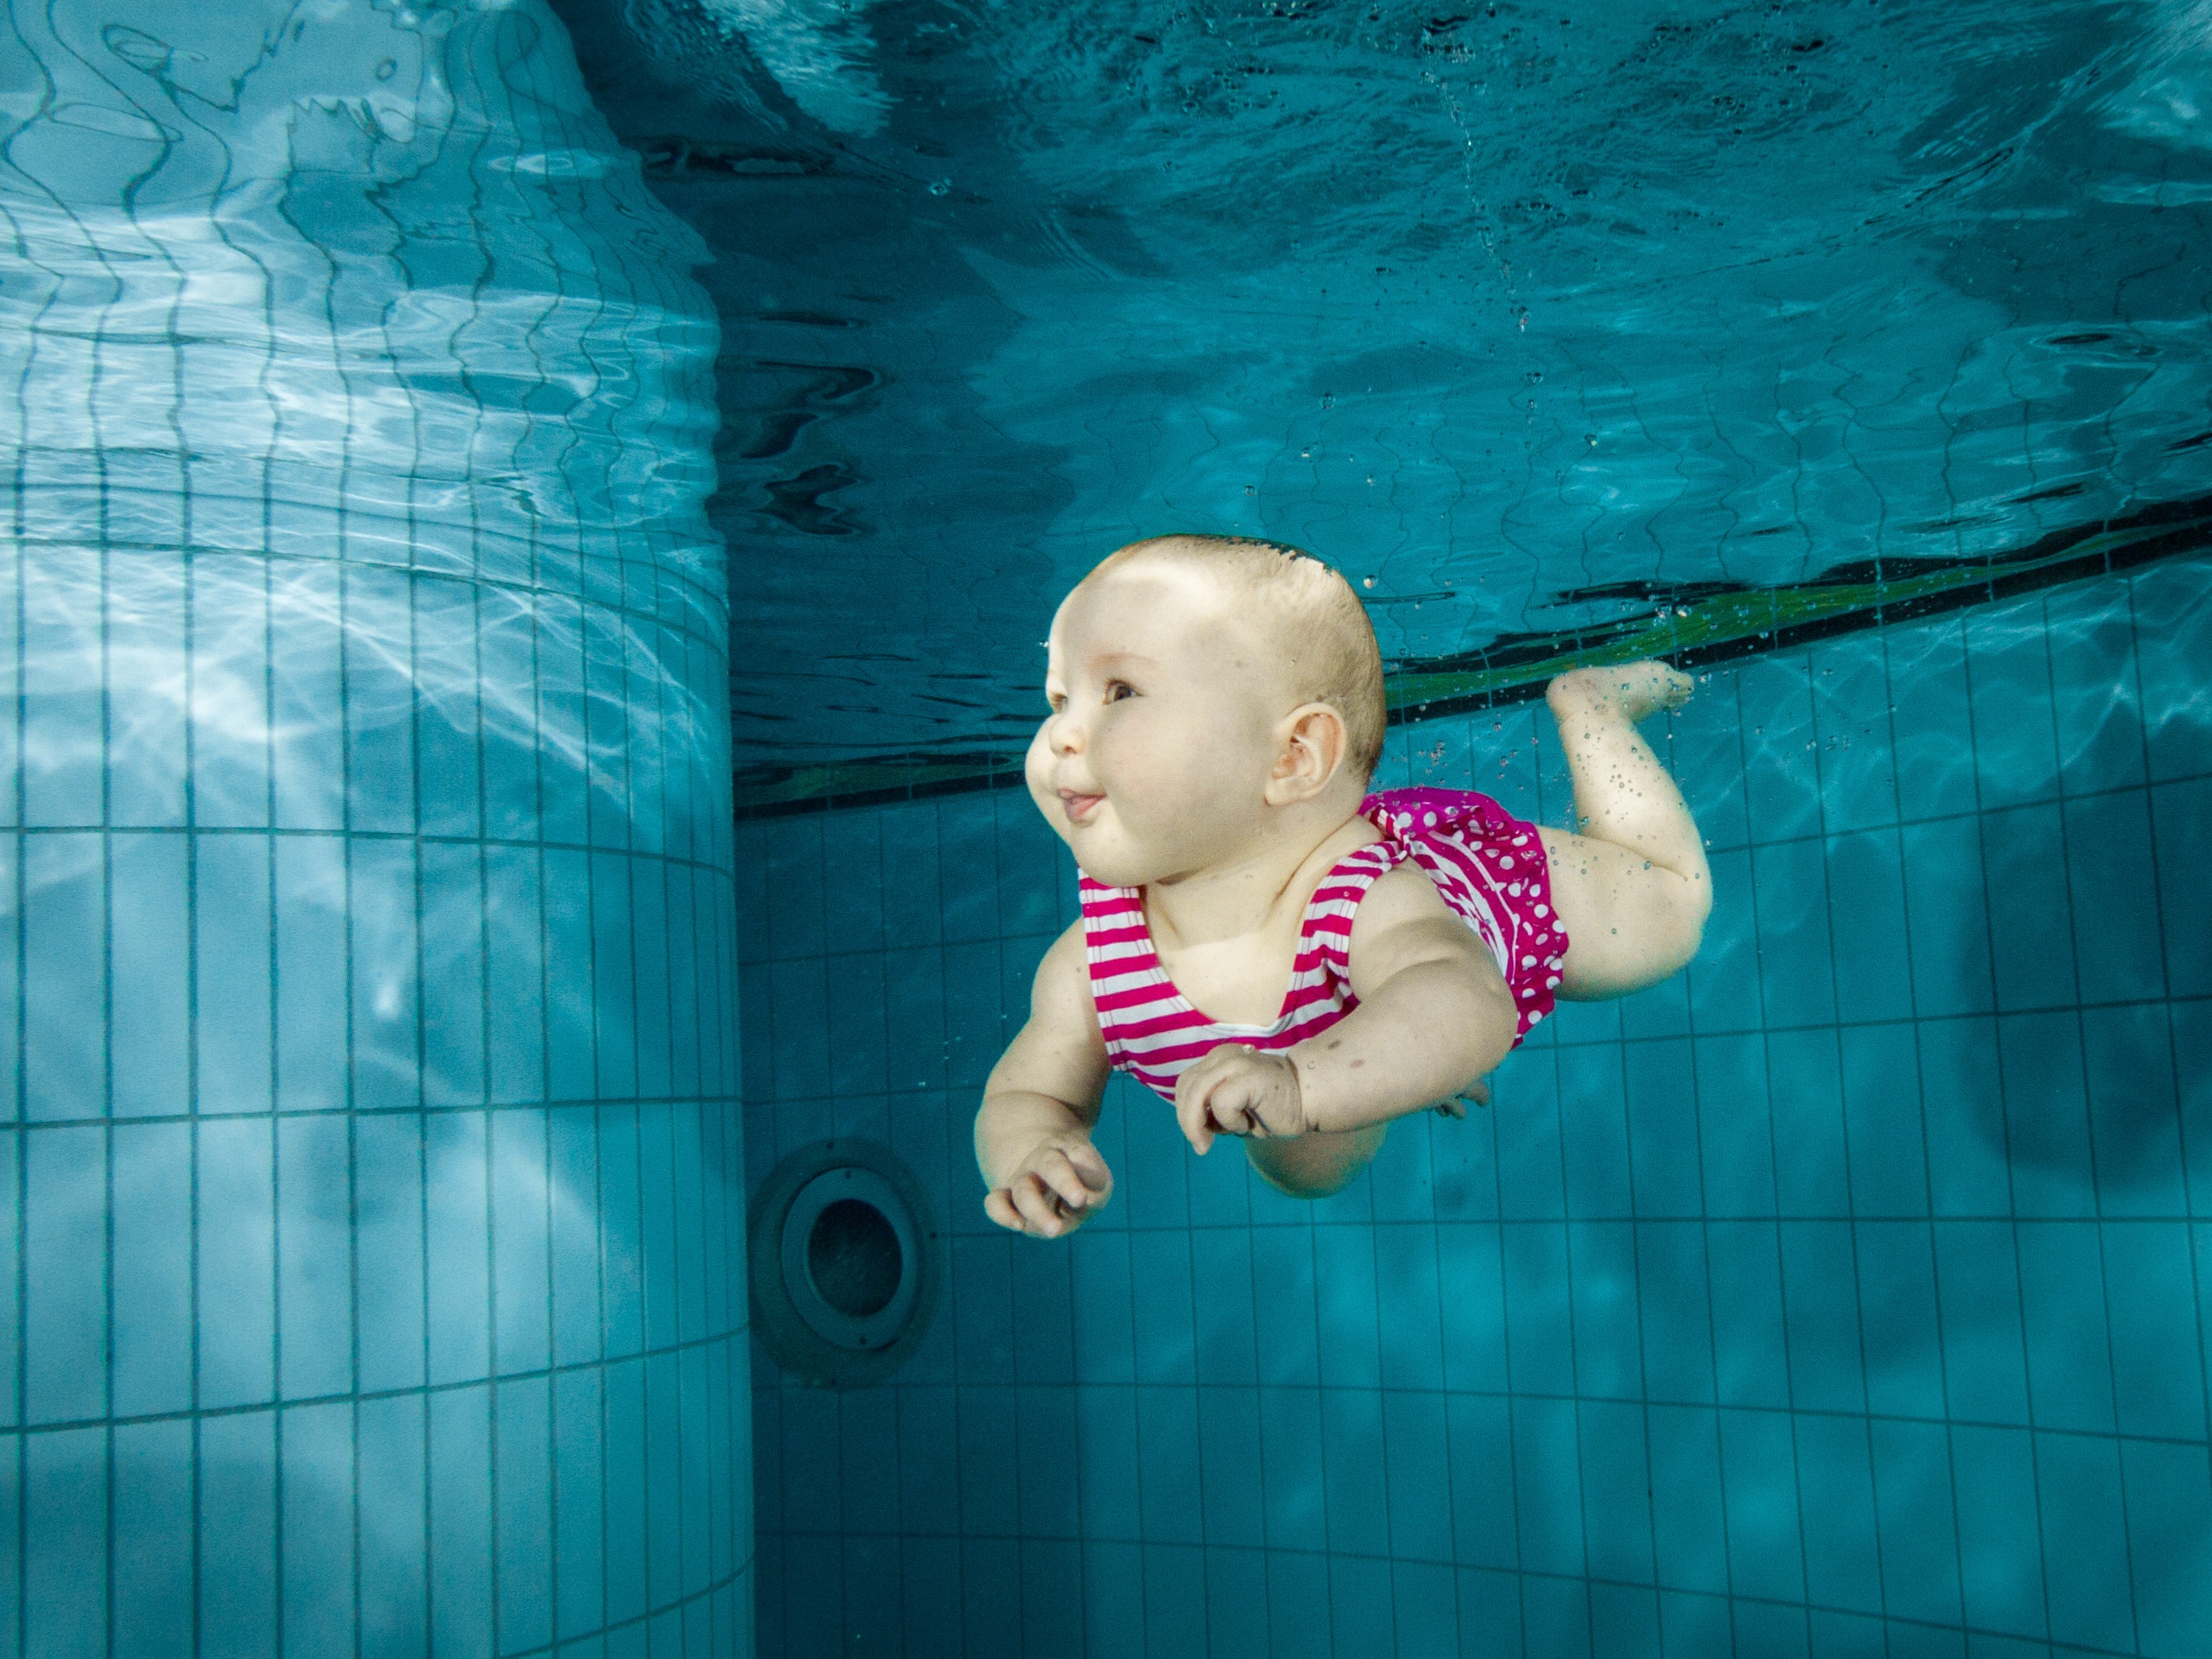
water, girl, recreation, underwater, swimming pool, blue, leisure, baby, swimming, family, sports, snapshot, water sport, outdoor recreation